Sky position (RA, Dec in degrees): 325.582, -0.2629
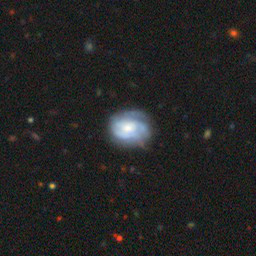
Galaxy morphology: Unbarred Loose Spiral Galaxies